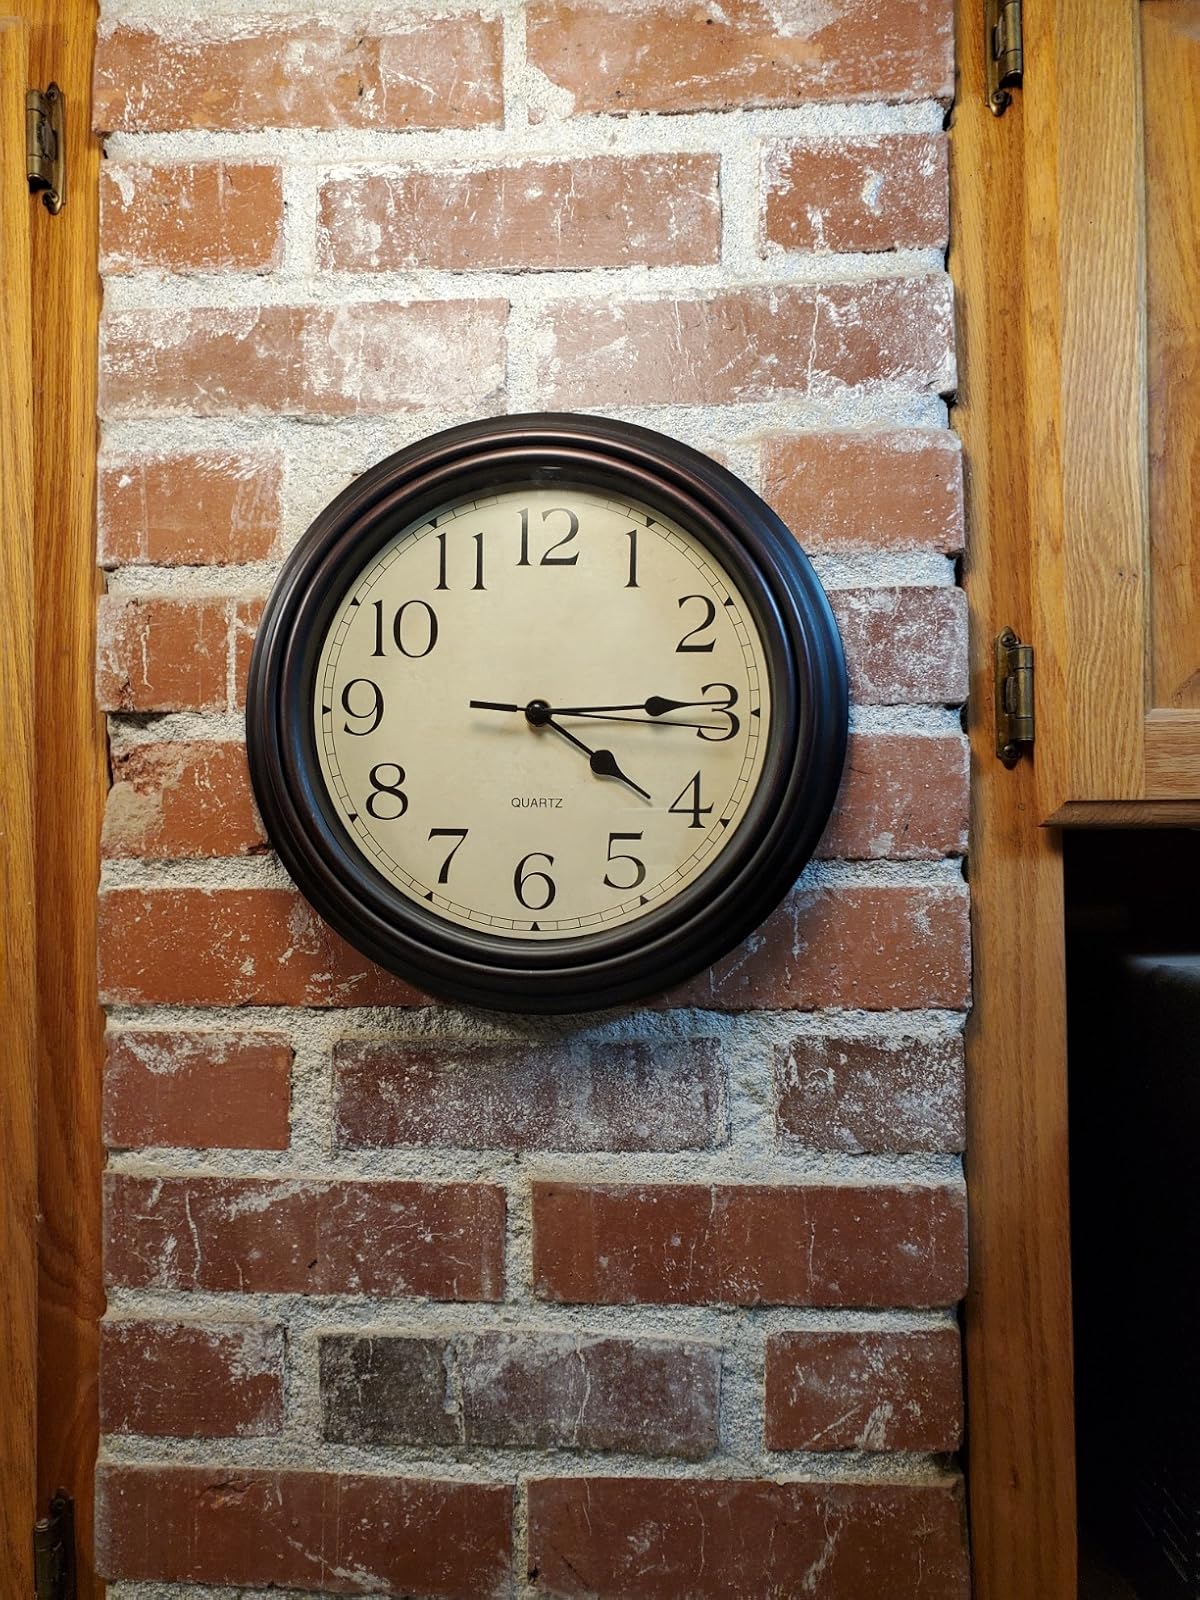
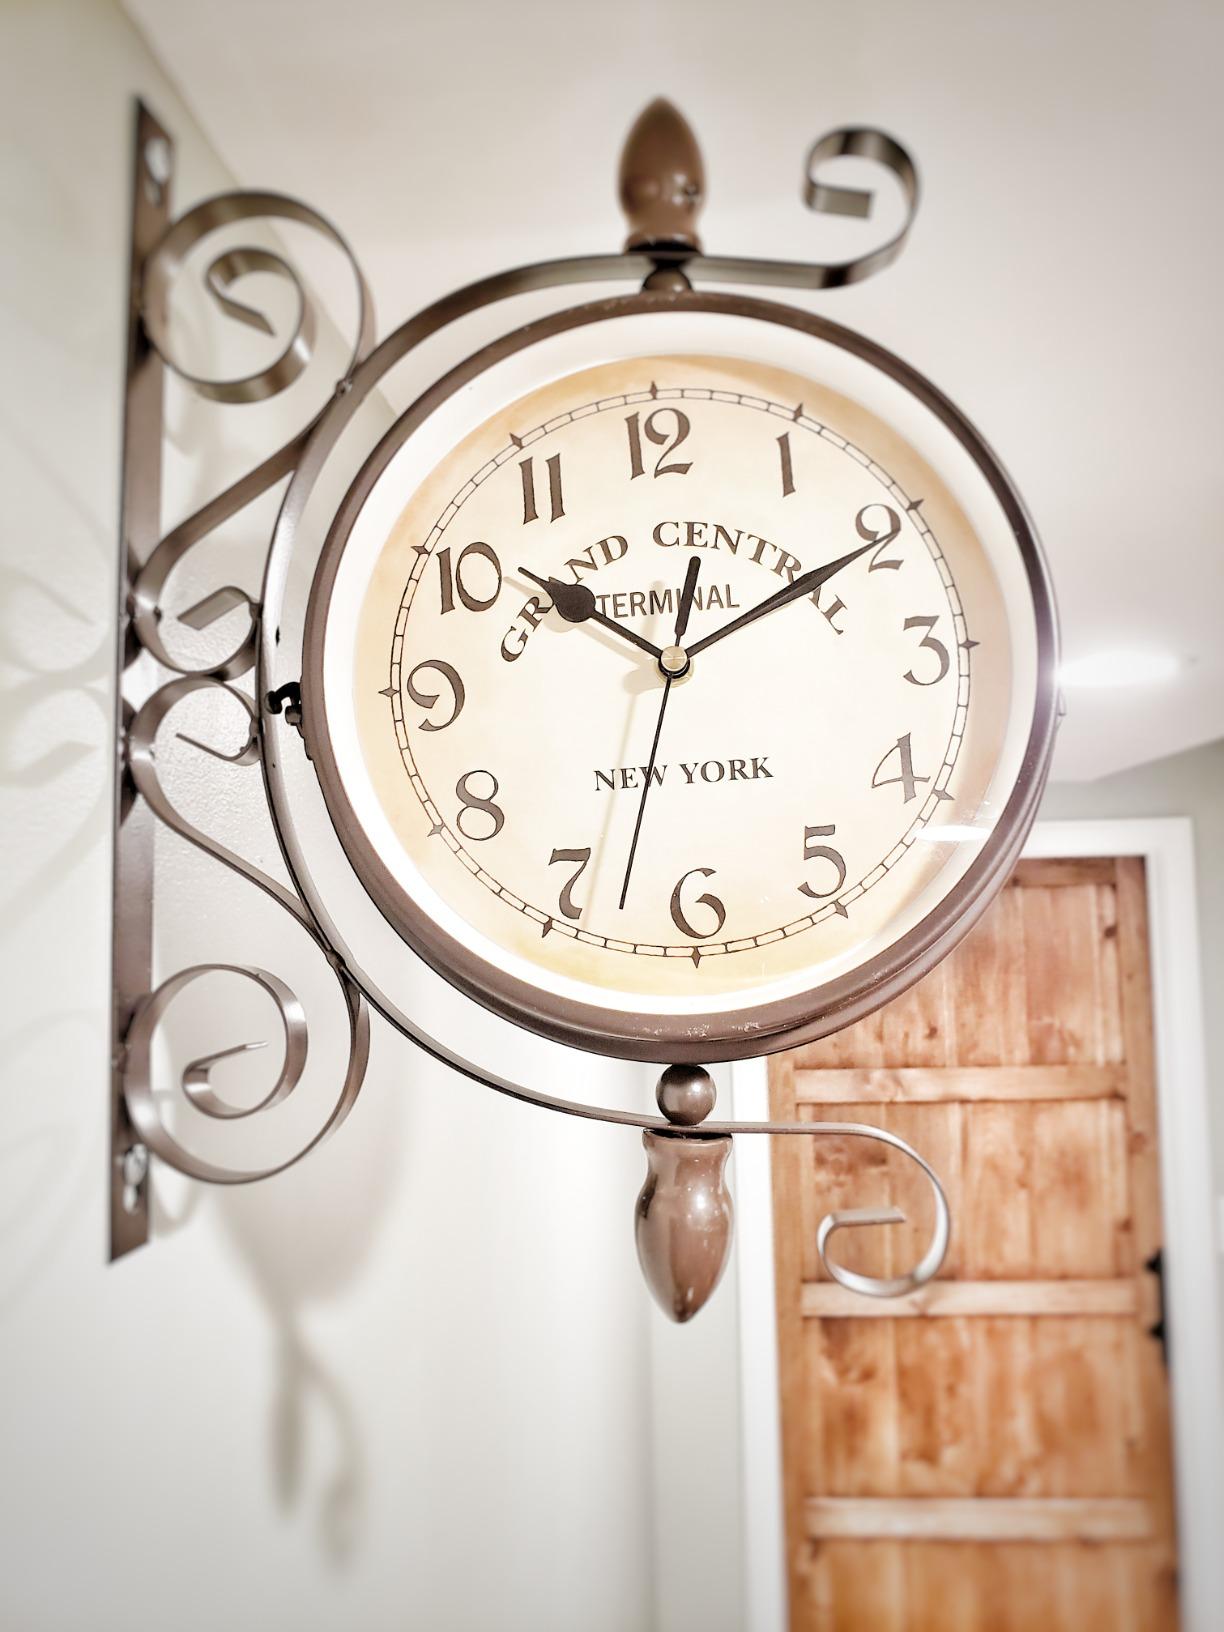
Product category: clock
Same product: no